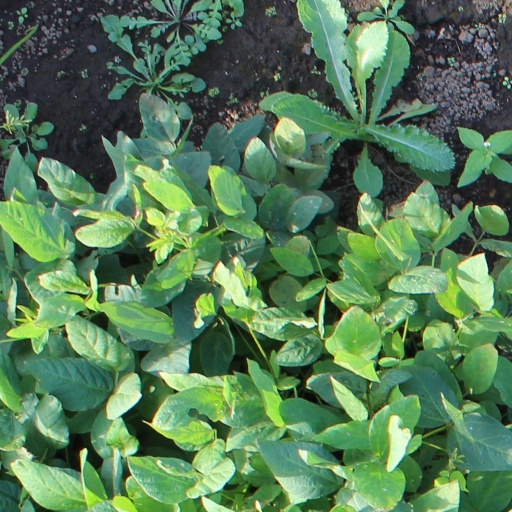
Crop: soybean